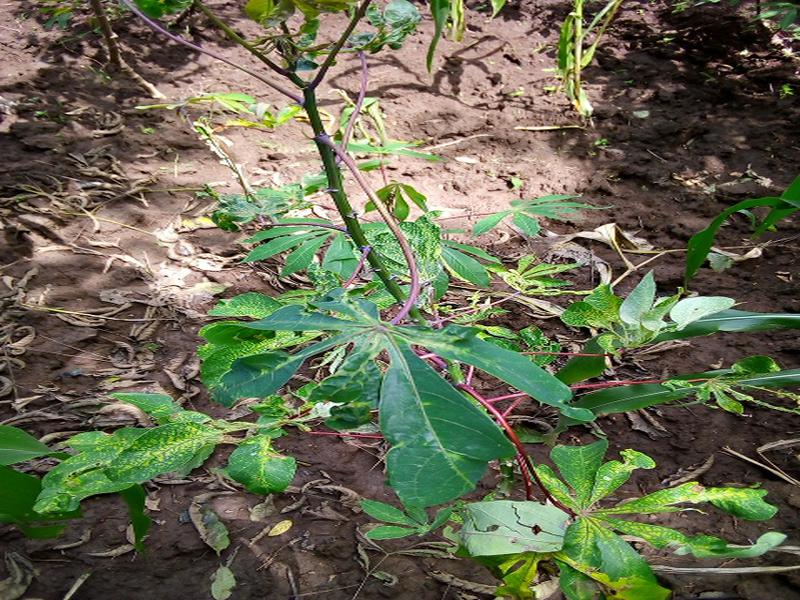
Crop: cassava
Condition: mosaic_disease